Modern Love Mumbai

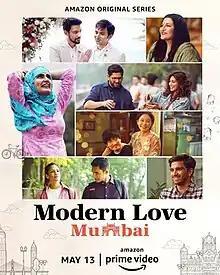
Promotional poster

Modern Love Mumbai is an Indian Hindi-language romantic comedy anthology series produced by Pritish Nandy that premiered on Amazon Prime Video on 13 May 2022. Its episodes run from 40 to 45 minutes.